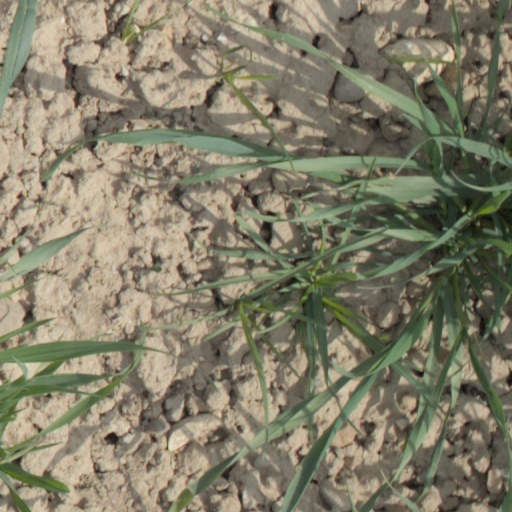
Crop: wheat